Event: Typhoon Ruby
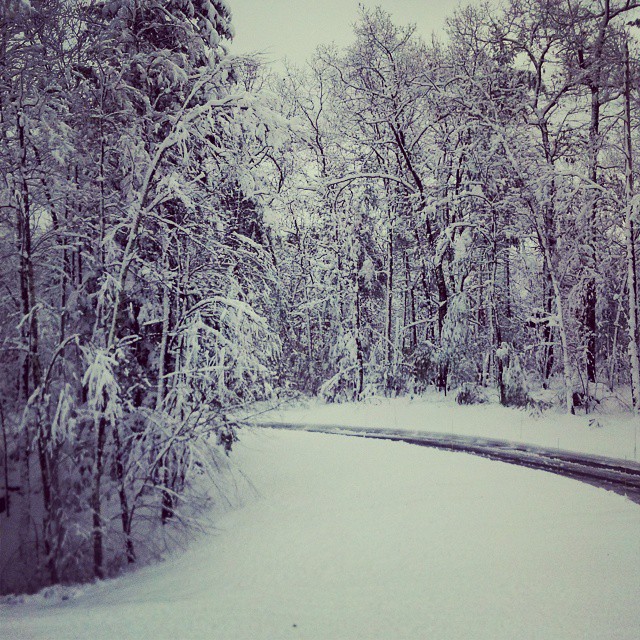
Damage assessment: no_damage